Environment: real
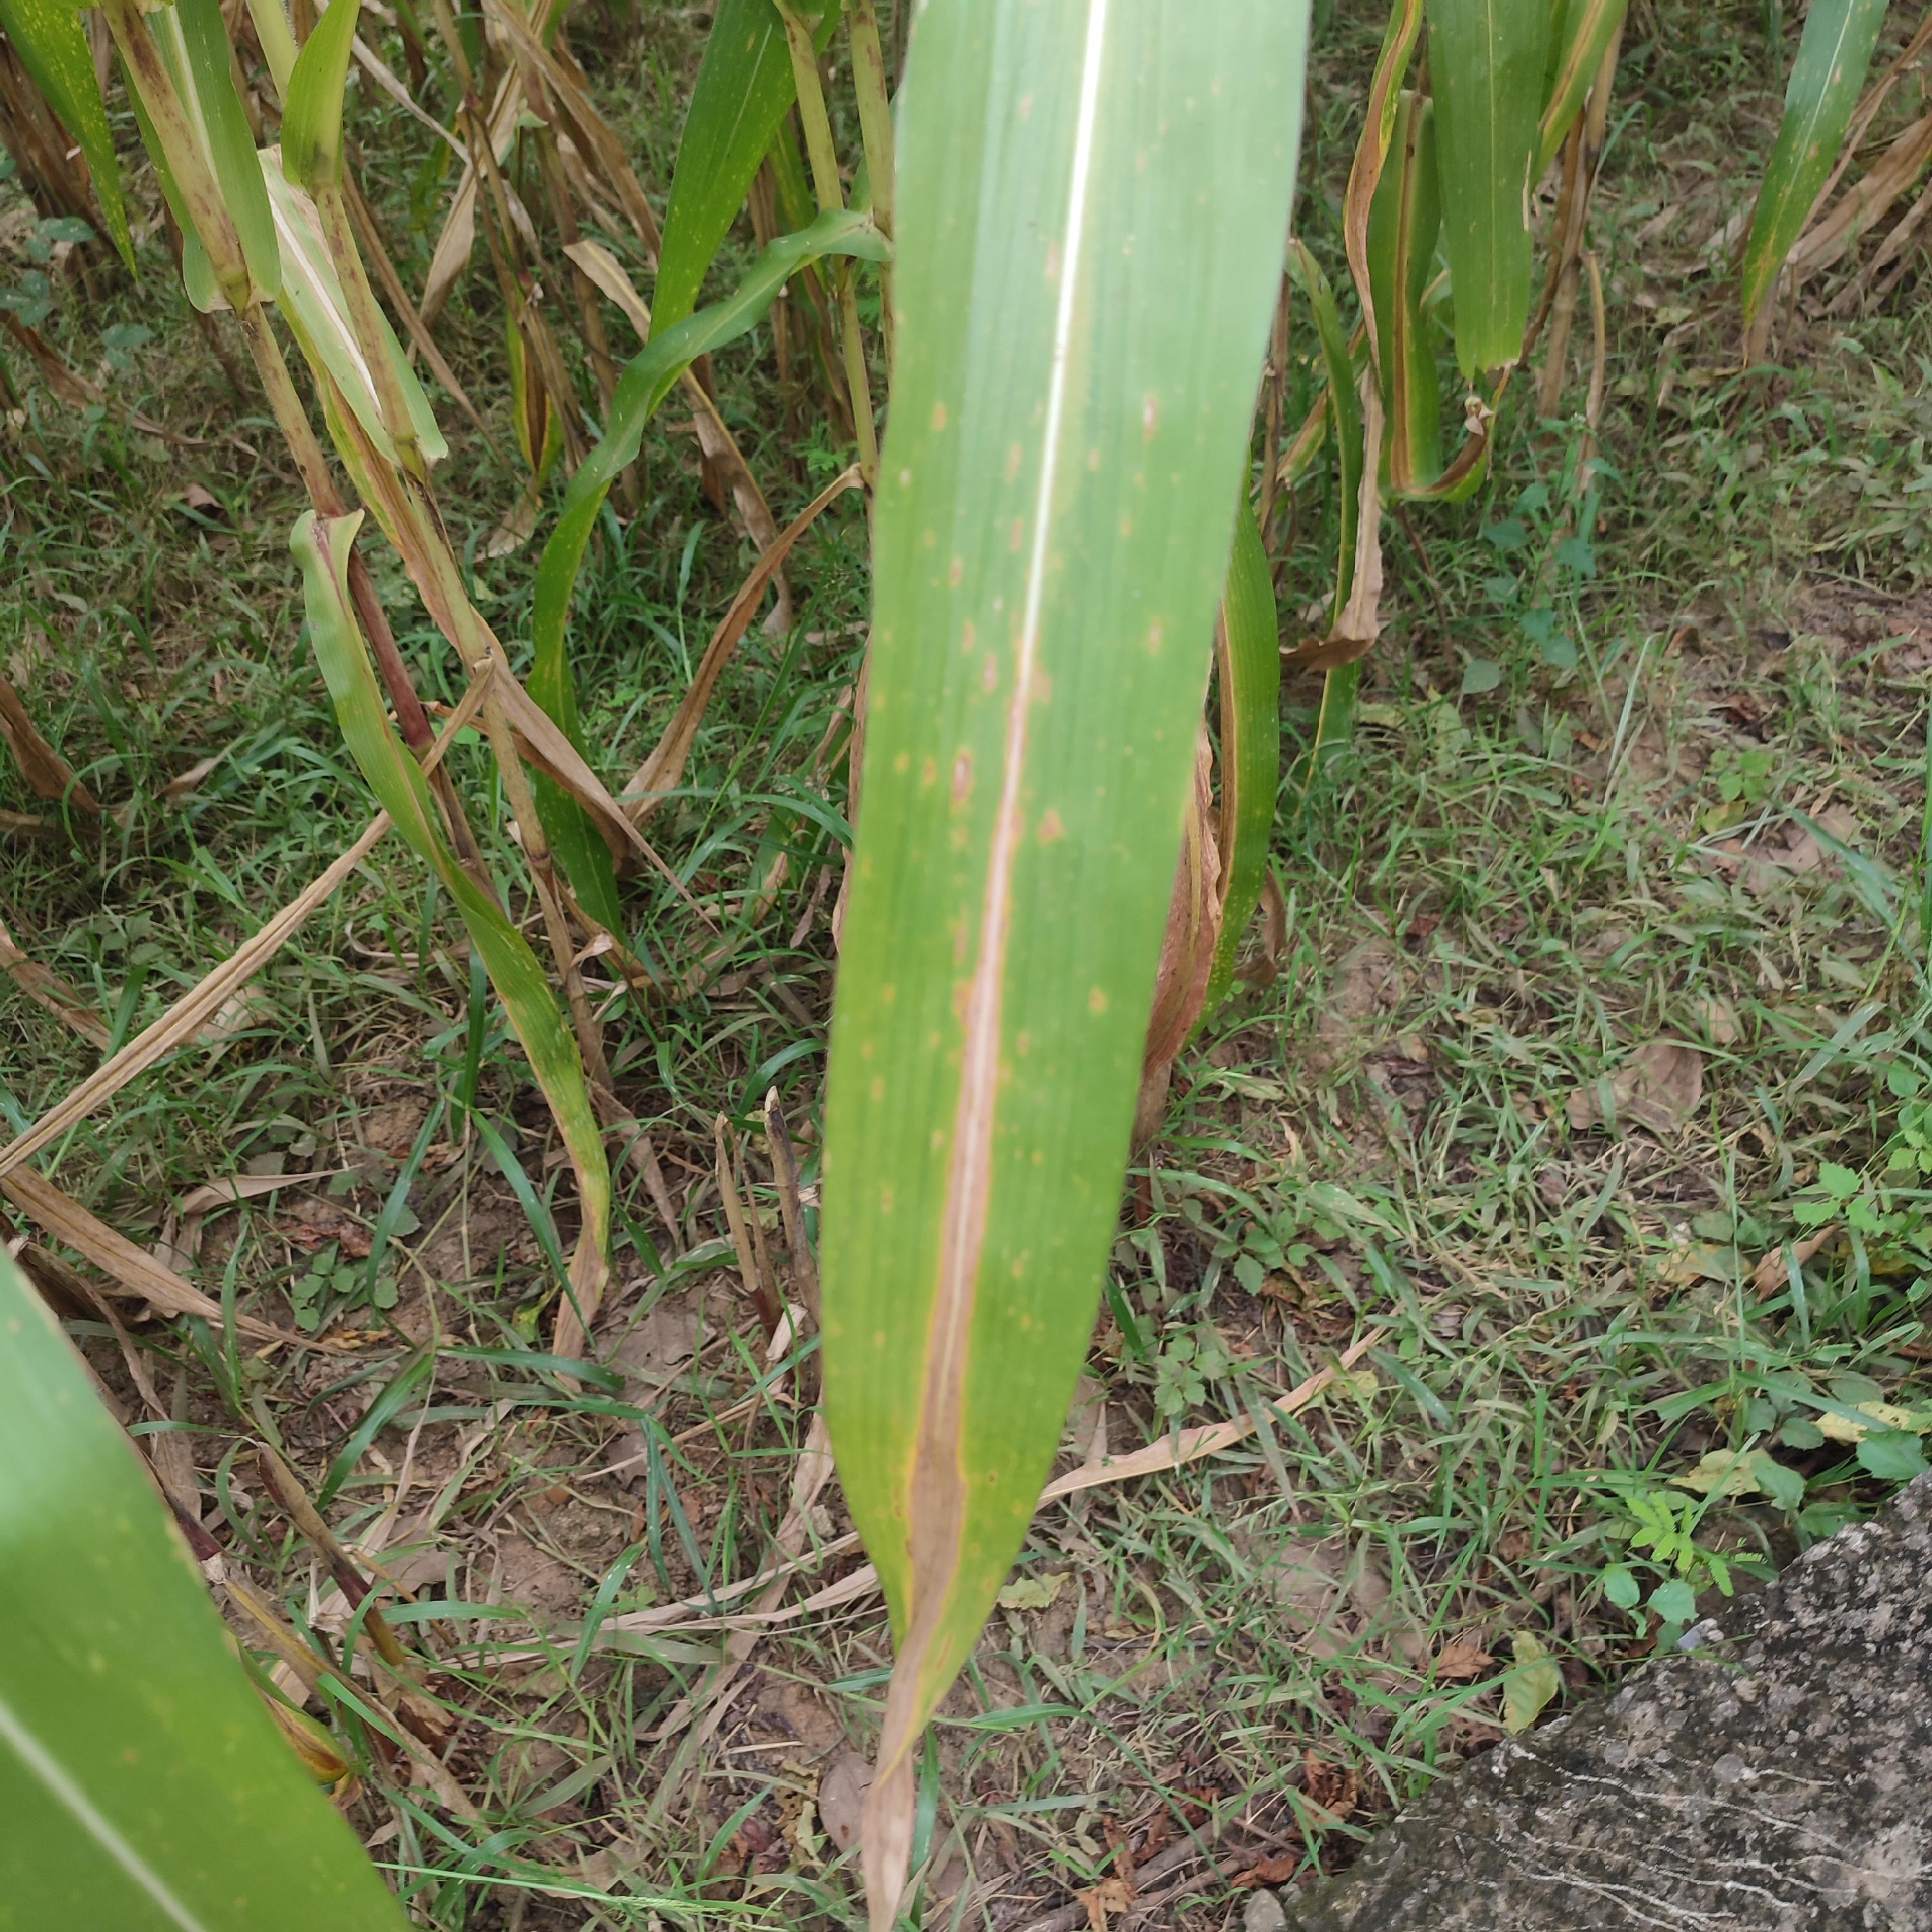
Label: nitrogen_deficiency